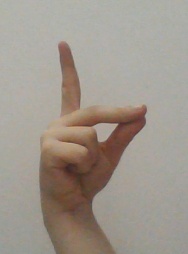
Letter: ta